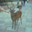
Label: deer